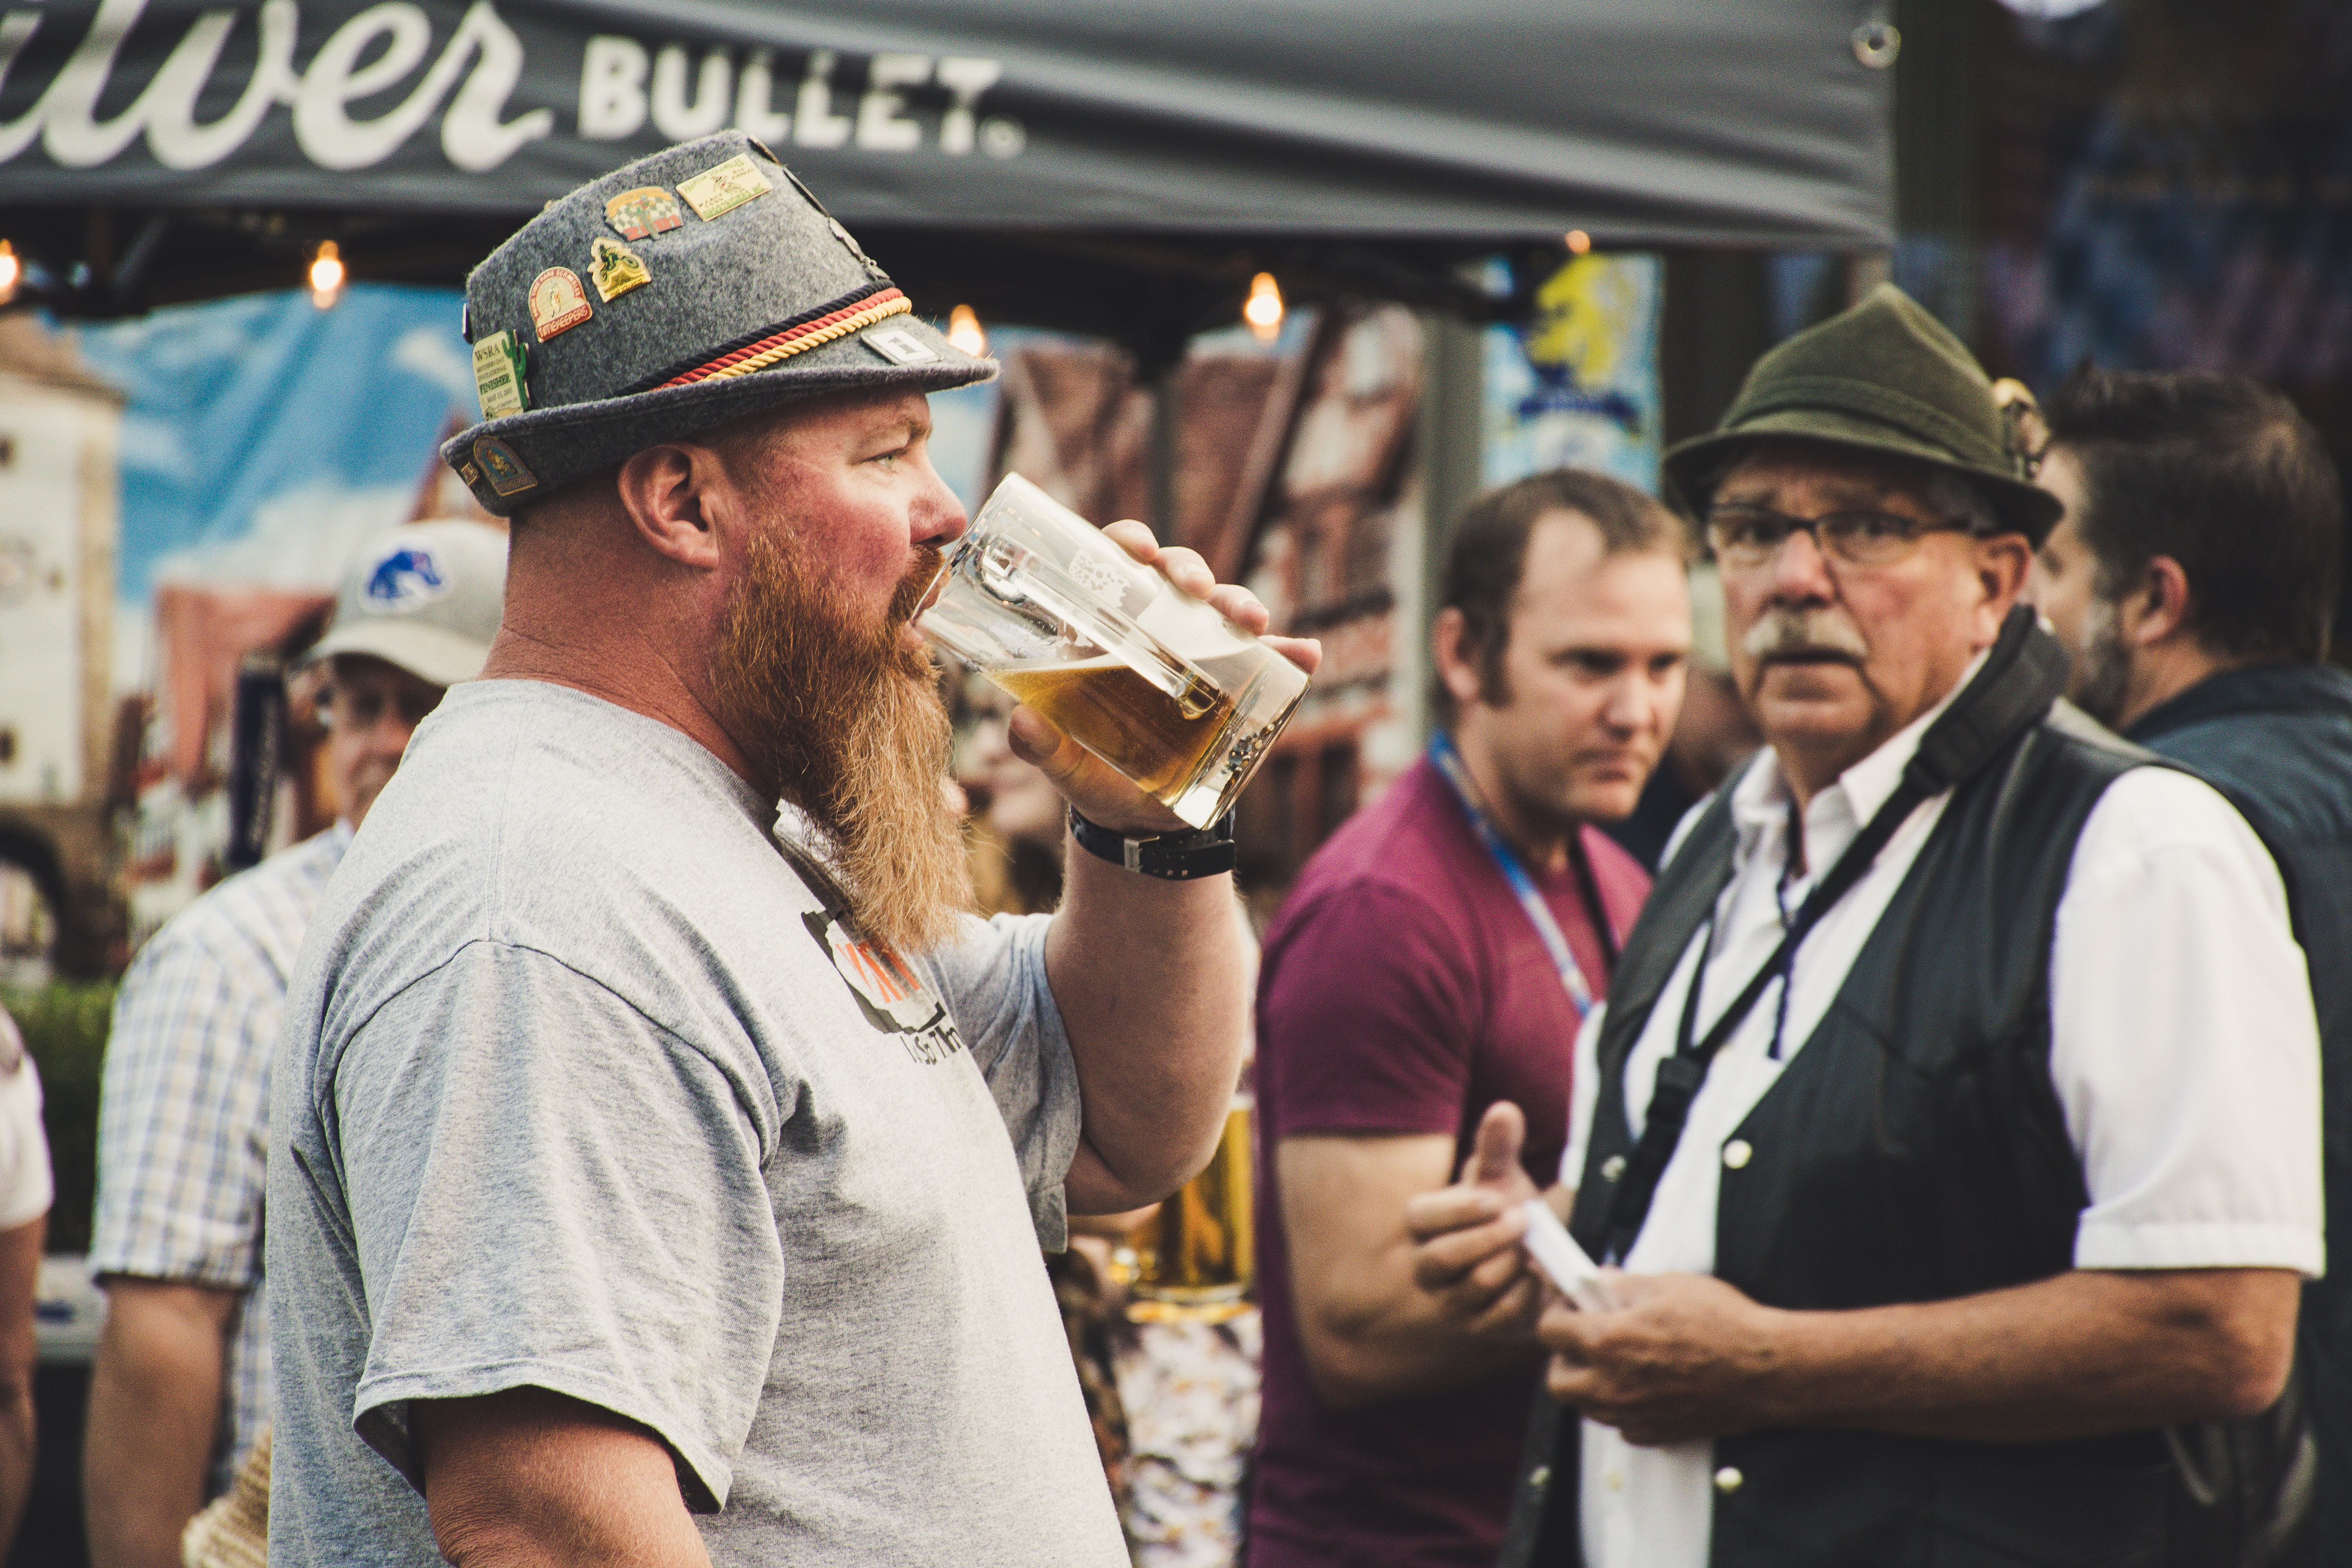
crowd, facial hair, street, beard, event, musician, car